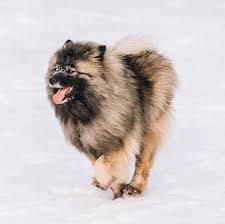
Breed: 223-n000092-keeshond